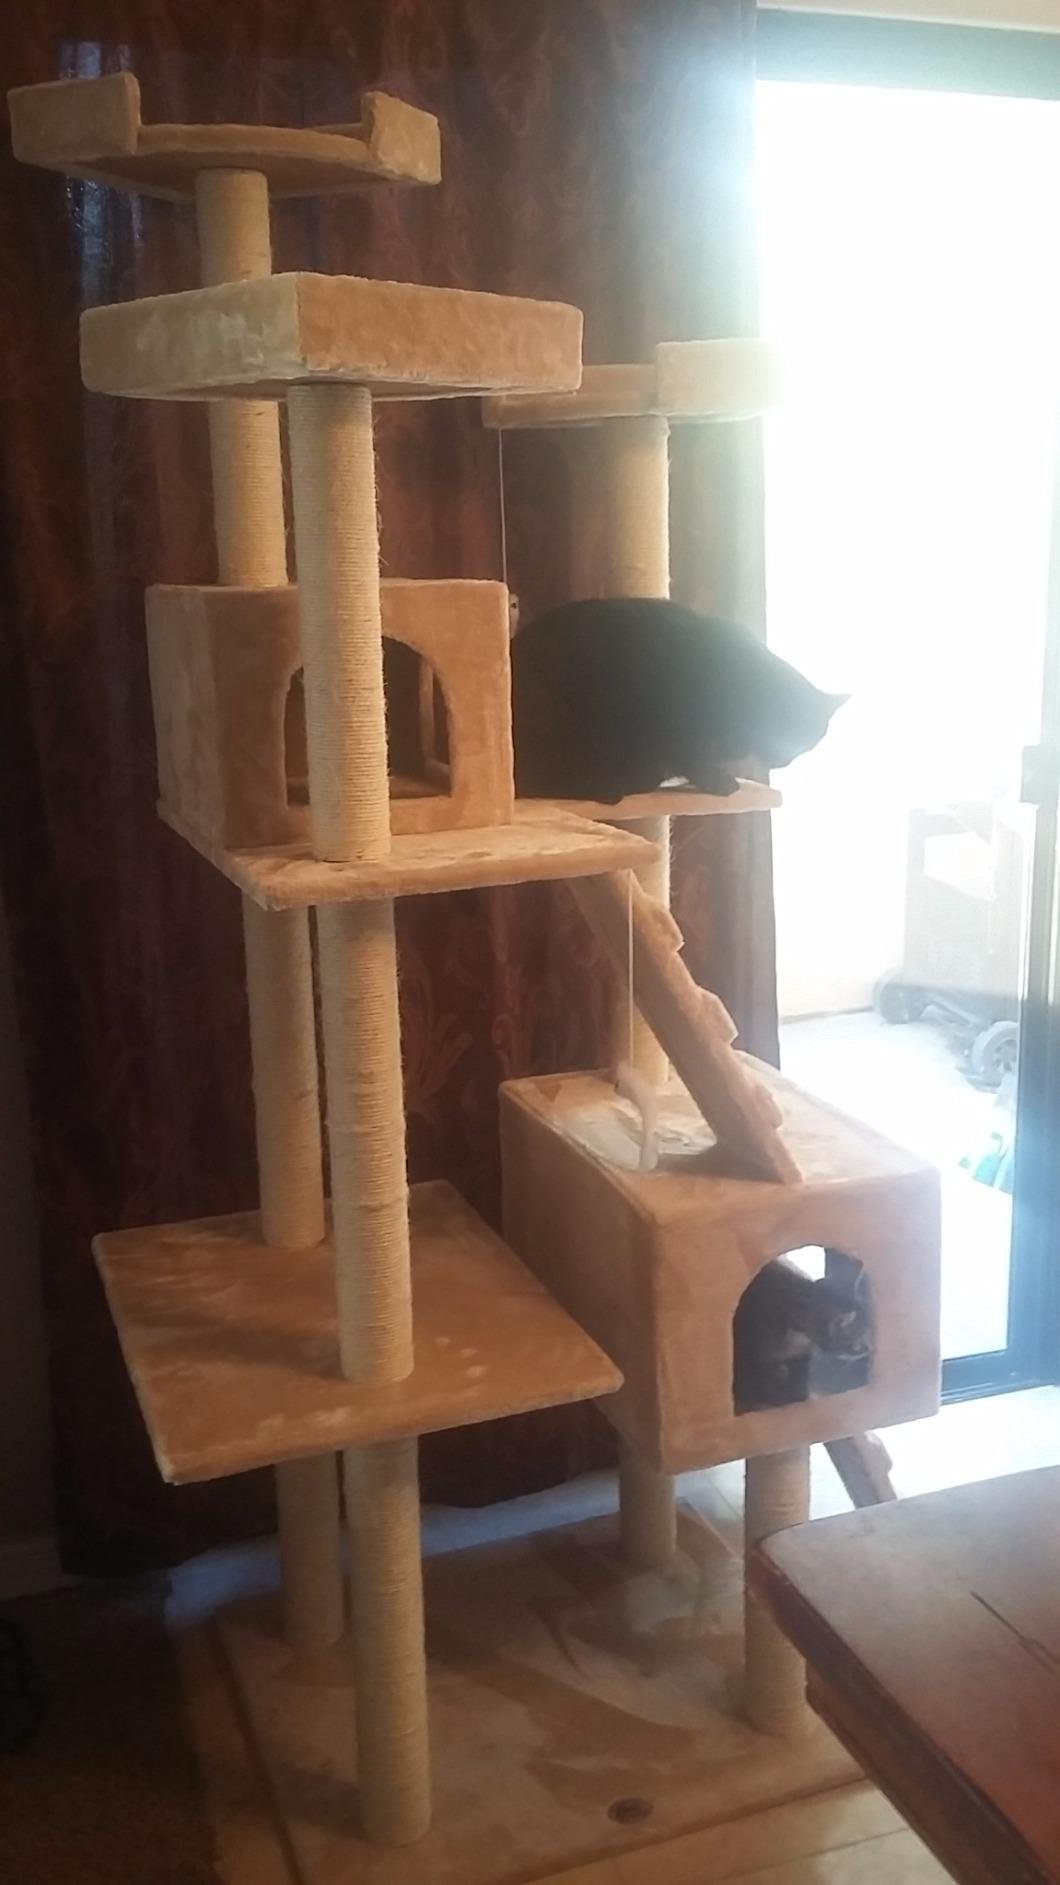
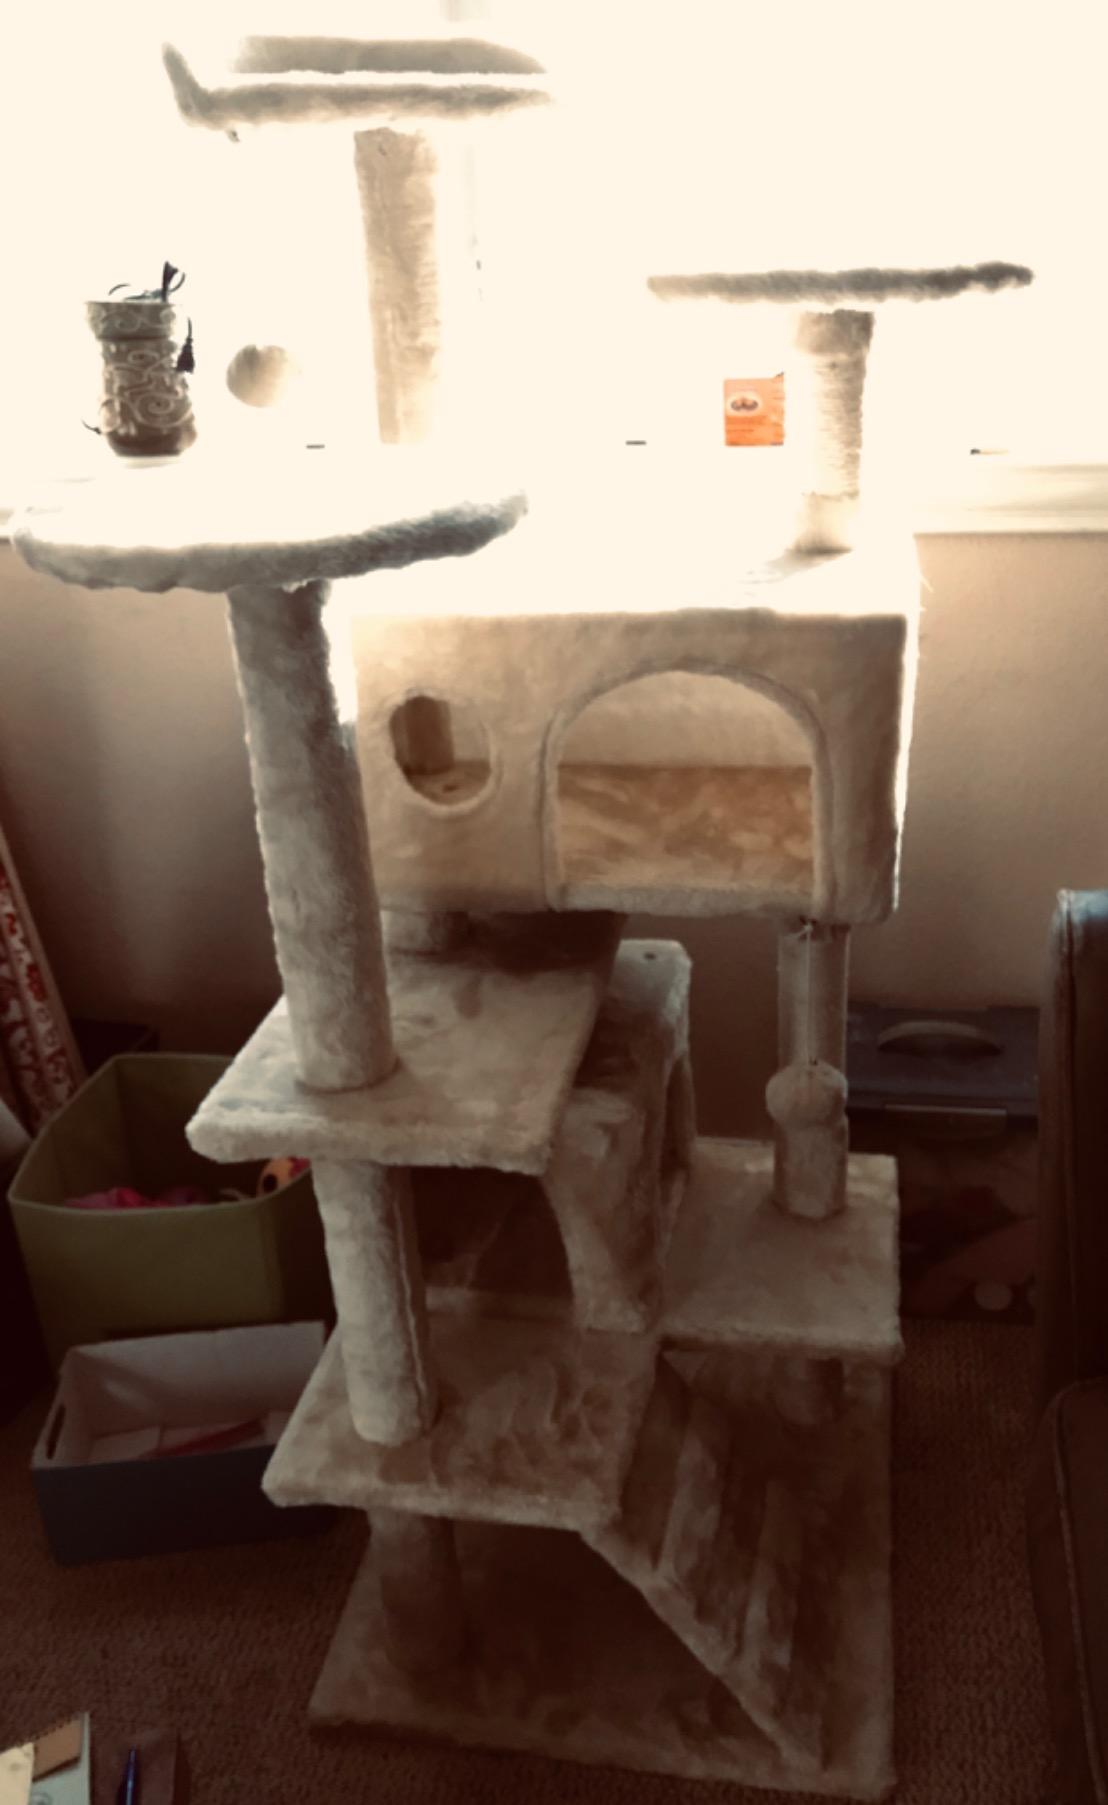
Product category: items_cat tree
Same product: no